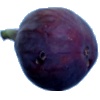
Label: Fig 1